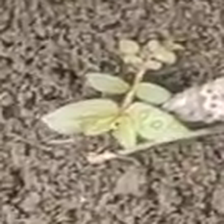
Weed species: Choti_dudhi_(Euphorbia_hirta)